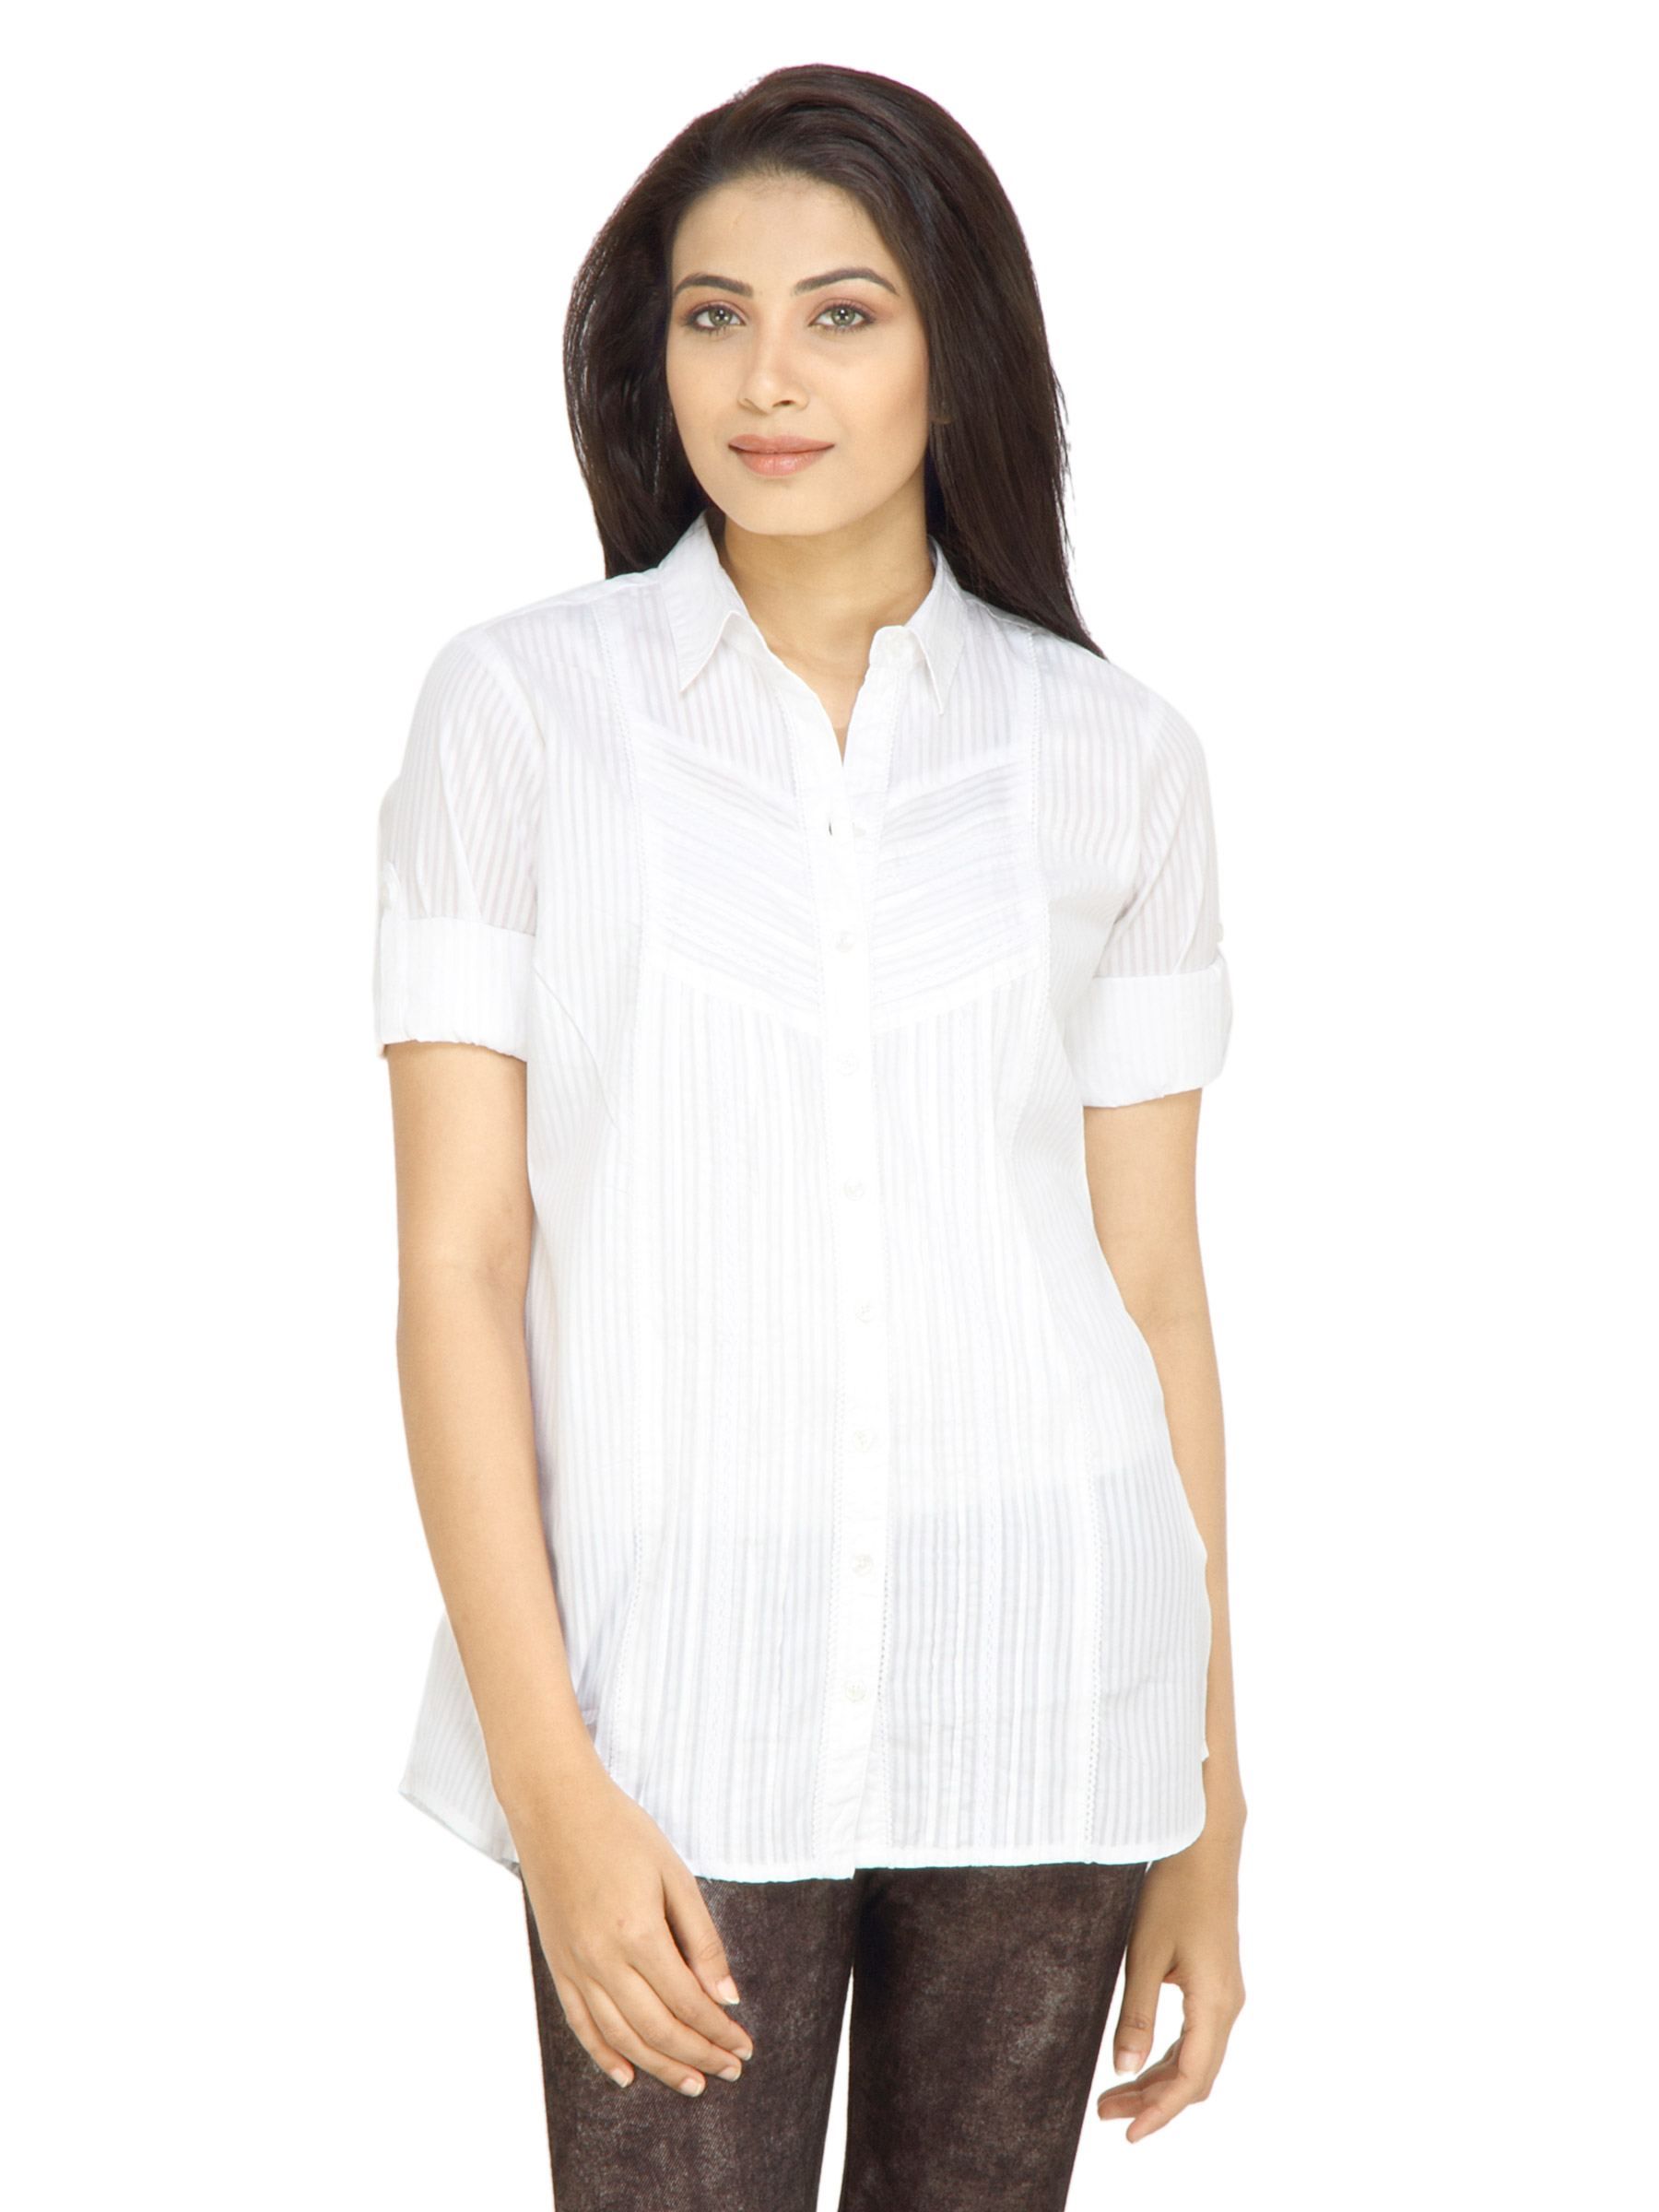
Arrow Woman White Shirt
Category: Apparel / Topwear / Shirts
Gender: Women
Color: White
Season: Fall 2011
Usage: Casual